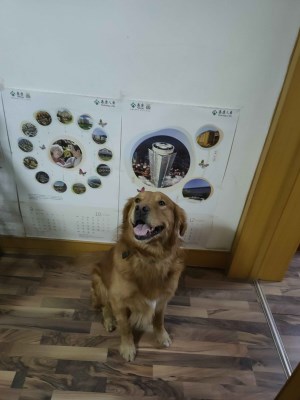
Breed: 5355-n000126-golden_retriever